Abdelfattah Boussetta

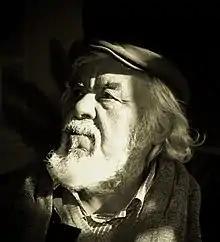
Abdelfattah Boussetta in 2019

Abdelfattah Boussetta (born January 25, 1947), is a Tunisian sculptor, and painter. He participated in many international exhibitions, he realized many monuments in Tunisia including the National Monument of the Kasbah in Tunis.